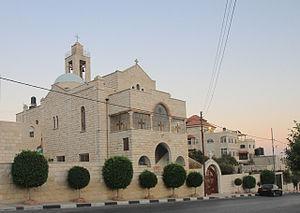
Taybeh, en arabe : الطيبة, est une petite ville de Cisjordanie sous administration de l'Autorité palestinienne située à 30 kilomètres au nord de Jérusalem et à 12 kilomètres au nord-est de Ramallah. Elle a la particularité d'être encore une localité entièrement chrétienne depuis les premiers temps de l'Église. Elle est considérée comme étant le lieu biblique de la tribu des Benjamin et celui d'Éphraïm dans le Nouveau Testament et aurait changé son nom en Taybeh au XIIᵉ siècle. Taybeh fait partie du gouvernorat de Ramallah.
L'archéparchie de Jérusalem des Melkites est une éparchie catholique melkite qui a été érigée canoniquement le 24 mai 1848 par le patriarche Maxime III Mazloum. Son évêque est Mᵍʳ Yasser Ayyash. Il siège à la cathédrale Notre-Dame de l'Annonciation. Cette éparchie, directement rattachée au Saint-Siège, est de rite melkite. Il y a 3 300 fidèles melkites répartis dans huit paroisses.